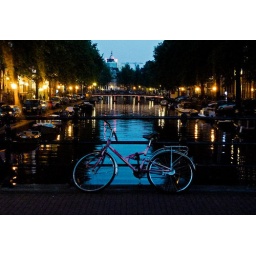
I liked the way the pink bike echoed the reflections in the canal and the pink light around the dome at sunset.